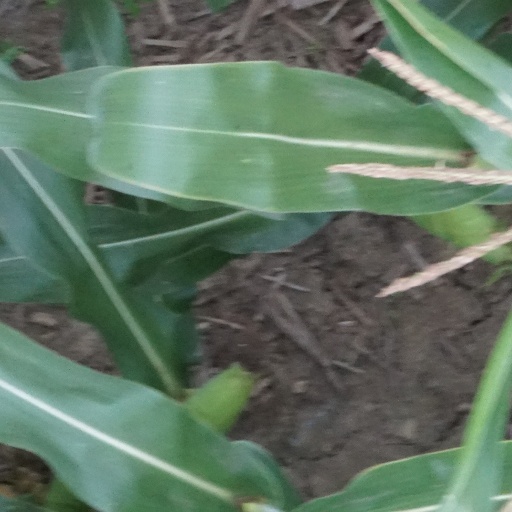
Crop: maize; corn